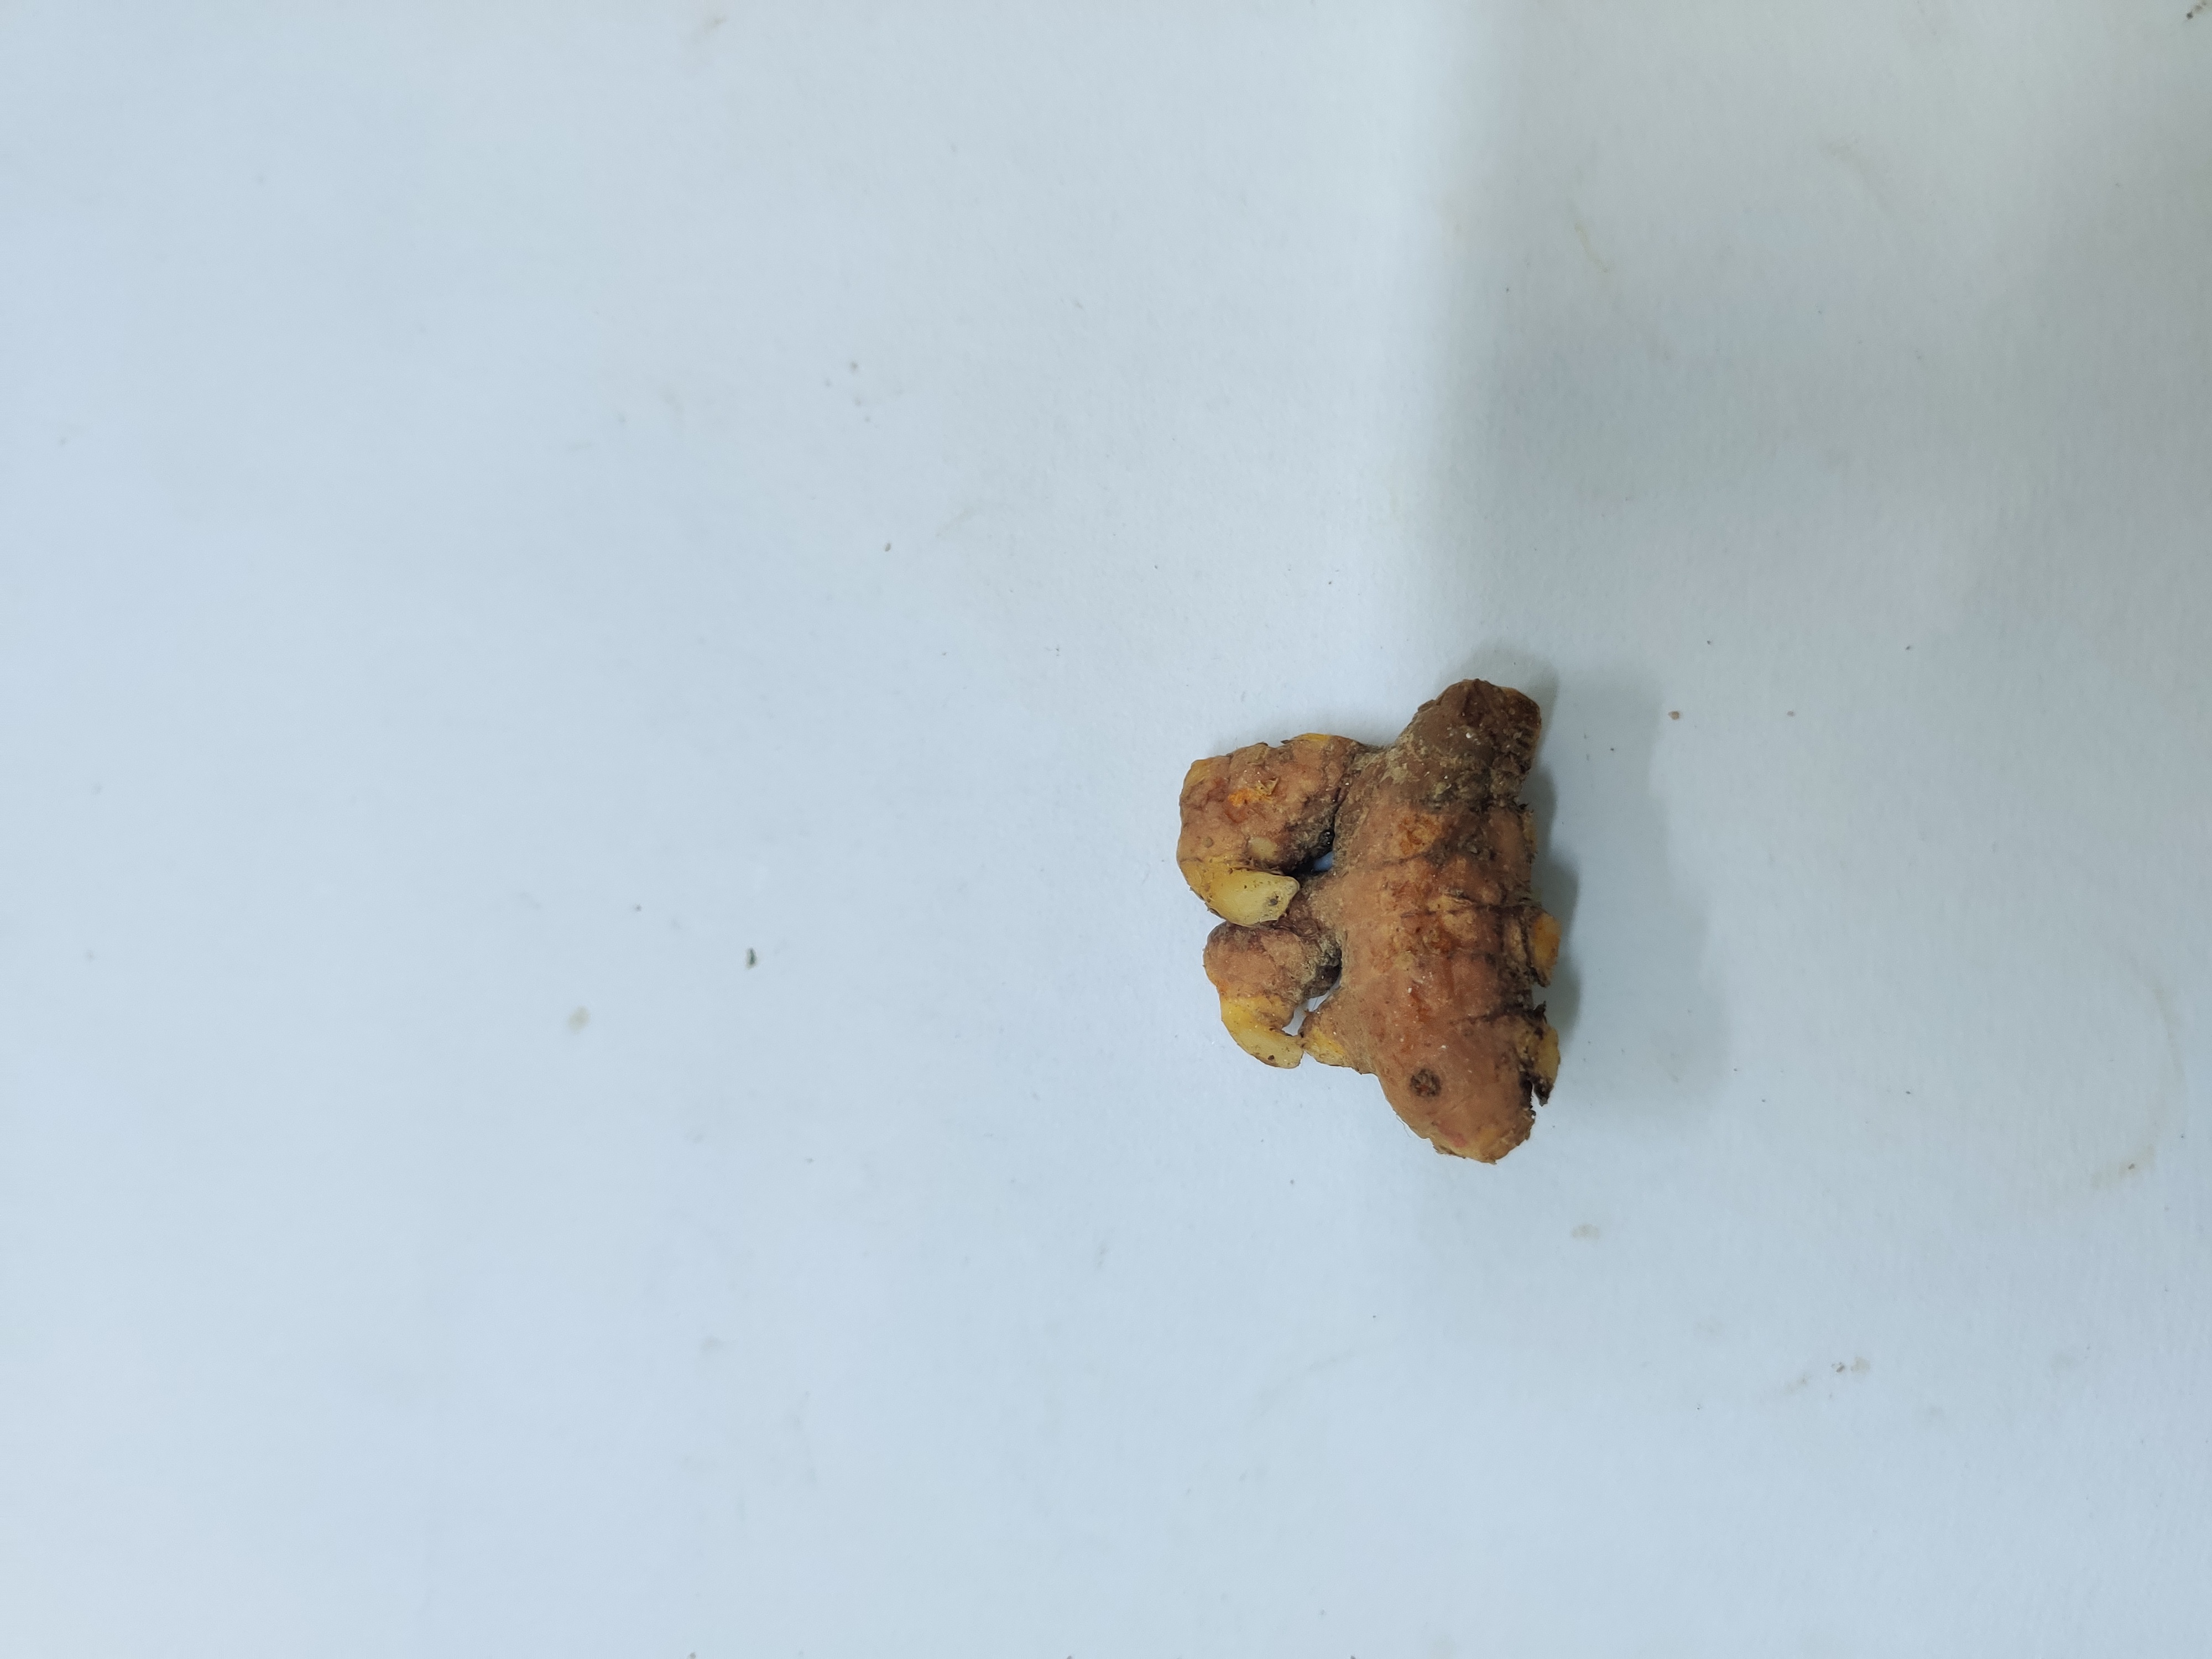
Crop: Turmeric
Condition: Damaged